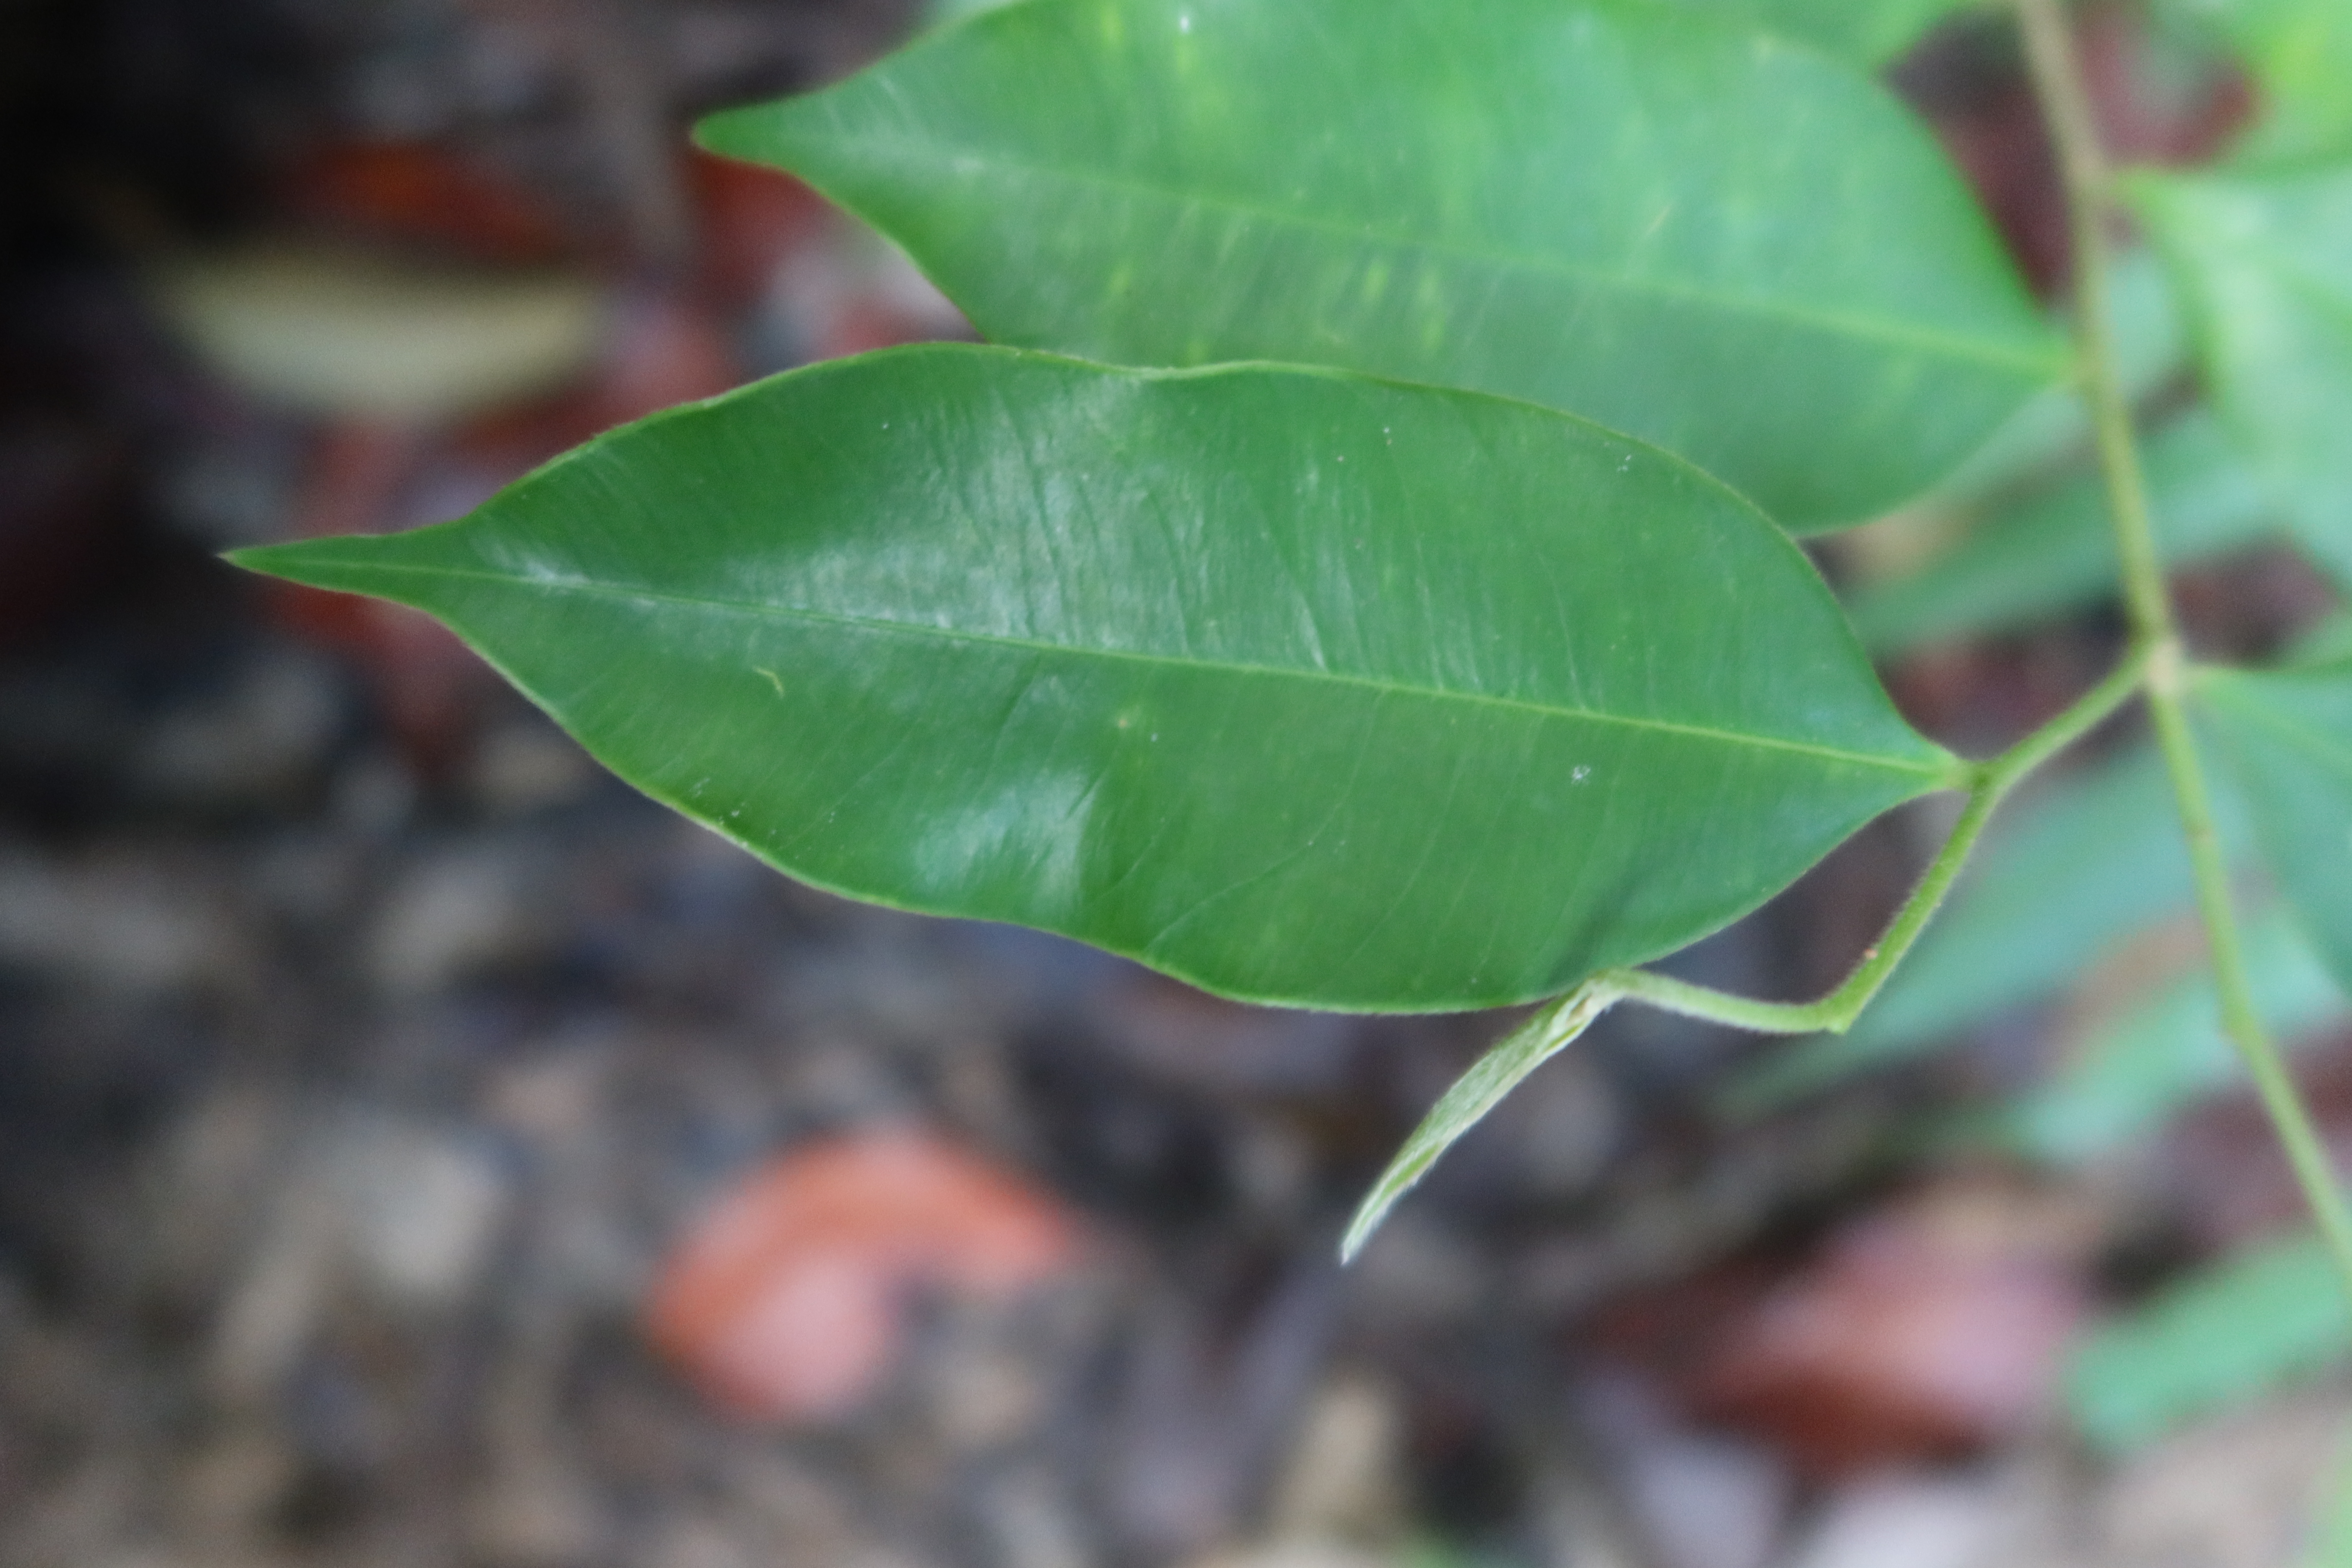
Label: Healthy